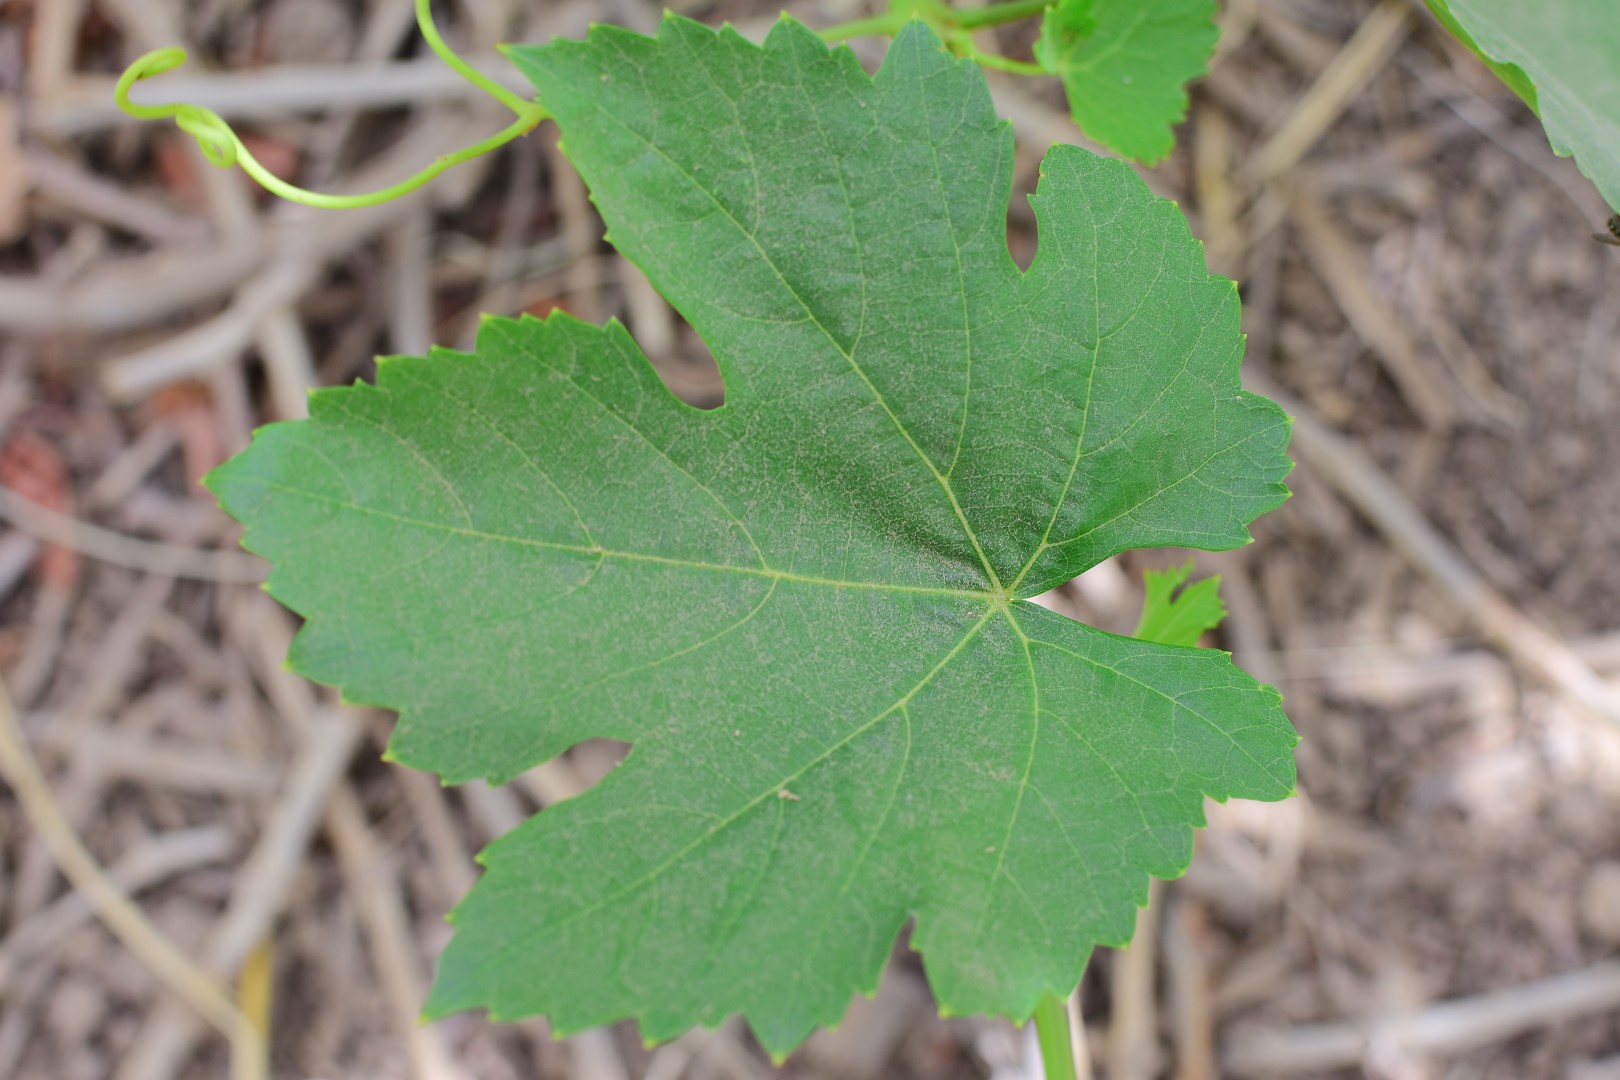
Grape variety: Thompson Seedless